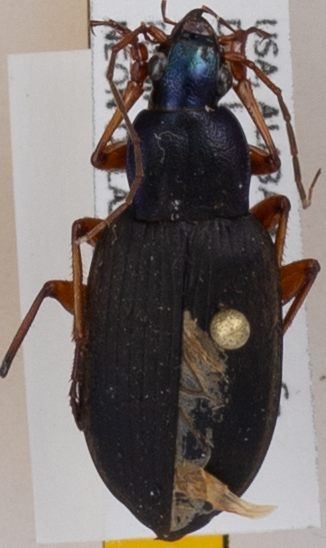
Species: Chlaenius erythropus
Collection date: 2017-09-05
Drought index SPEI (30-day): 0.312
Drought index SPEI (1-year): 0.006
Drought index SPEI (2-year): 0.212